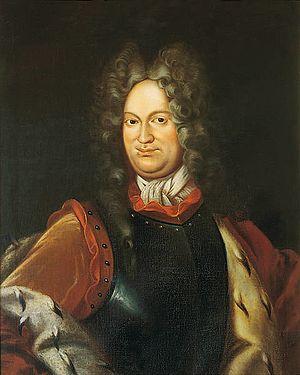
Louis-Frédéric Ier de Schwarzbourg-Rudolstadt était le prince régnant de Schwarzbourg-Rudolstadt, comte de Hohenstein, seigneur de Rudolstadt, Blankenburg et Sondershausen de 1710 jusqu'à sa mort.